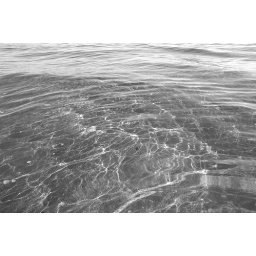
The water was so clear that the ripples in the morning light created wonderful textures on the bottom.